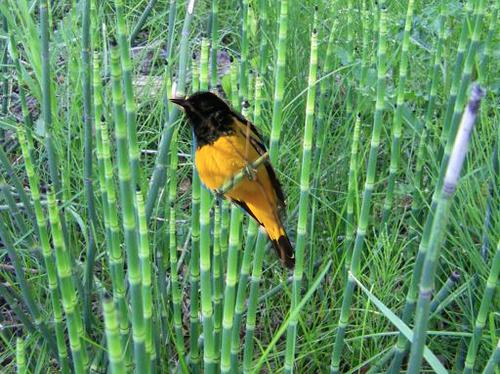
Bird species: Scott_Oriole
Bird type: landbird
Background: land